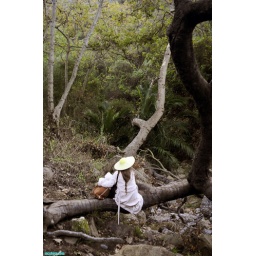
lady on a tree over the dry creek bed